Jean-Baptiste Cope

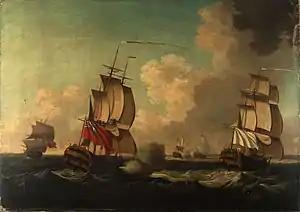
Capture of French ships Alcide and Lys off Newfoundland. The ships were carrying war supplies for Acadians and Mi'kmaq

In the action of 8 June 1755, a naval battle off Cape Race, Newfoundland, on board the French ships Alcide and Lys were found 10,000 scalping knives for Acadians and Indians serving under Chief Cope and Acadian Beausoleil as they continue to fight Father Le Loutre's War.